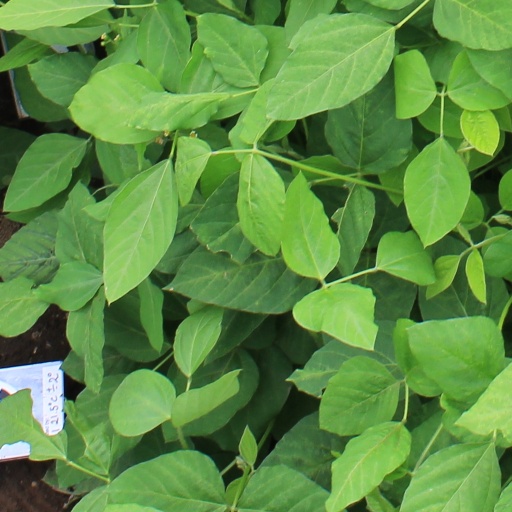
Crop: soybean